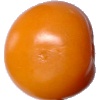
Label: Tomato Yellow 1